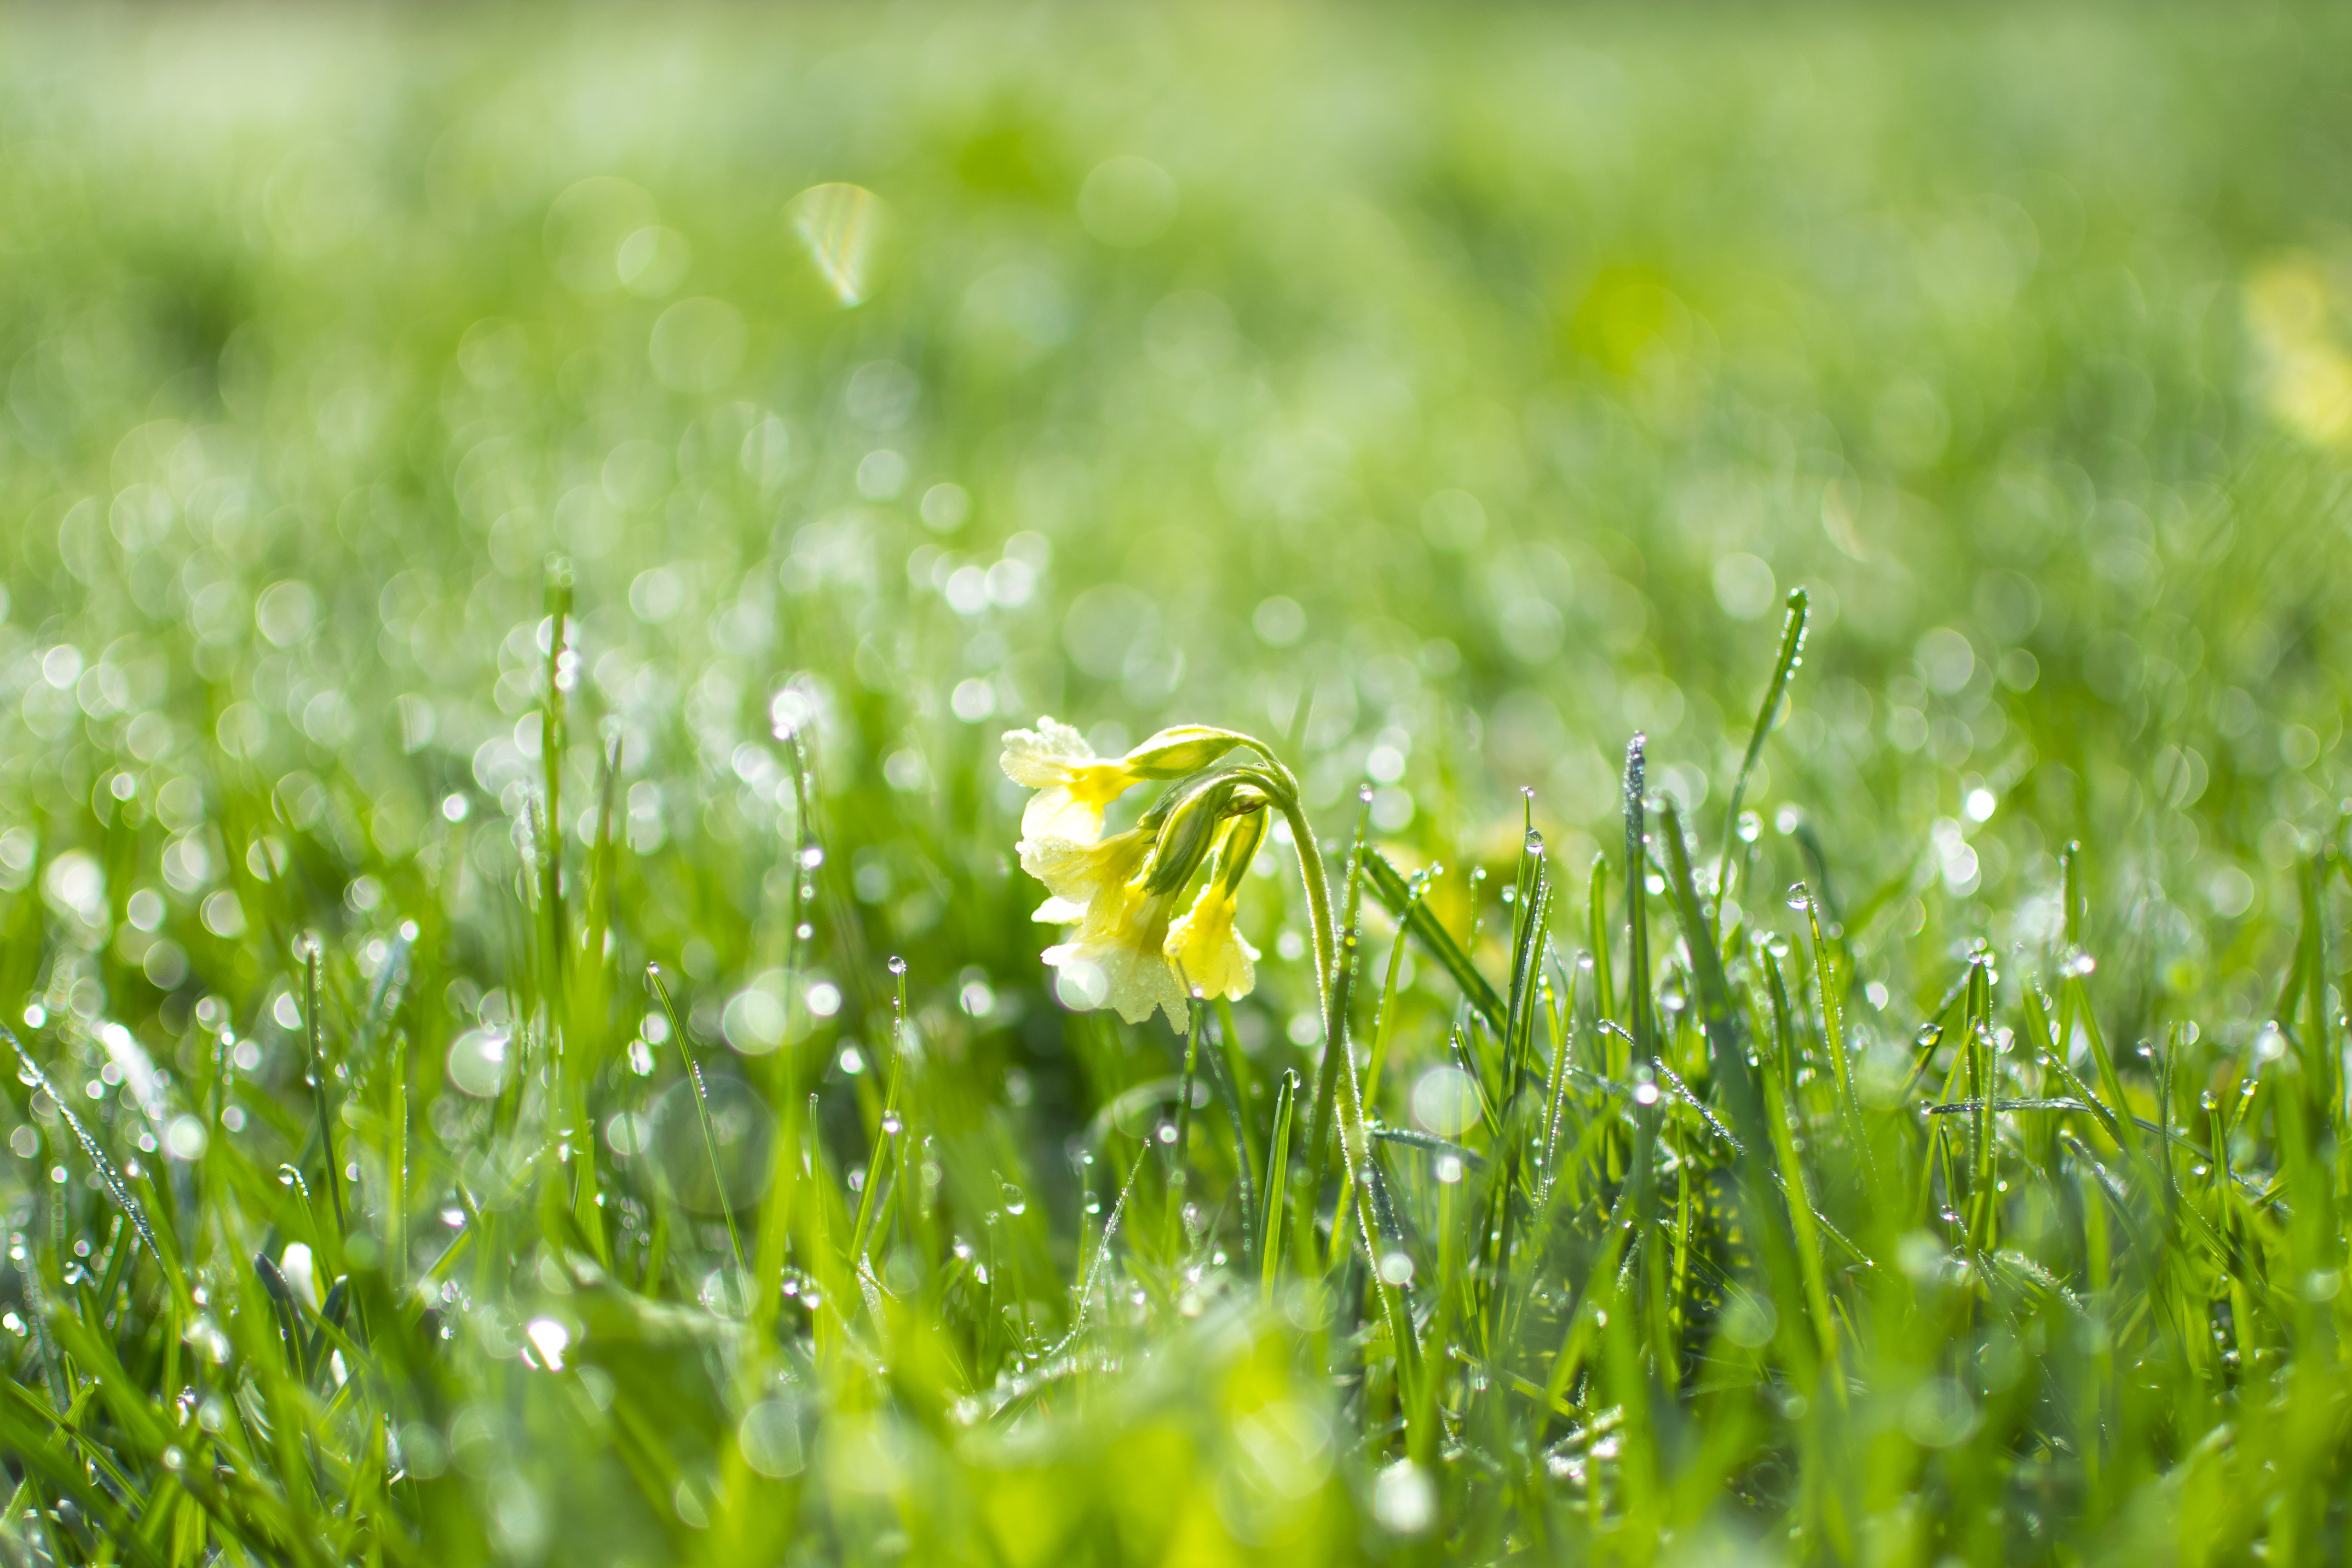
water, nature, grass, dew, light, bokeh, plant, field, lawn, meadow, prairie, sunlight, texture, leaf, flower, wet, summer, spring, green, reflection, macro, pasture, garden, closeup, flora, energy, wildflower, close up, droplets, grassland, wallpaper, beauty, joy, habitat, the sun, primula, moisture, impression, full bloom, drops of water, the background, macro photography, the freshness, flowering plant, the delicacy, deep green, the depth of focus, reflection of light, natural environment, grass family, plant stem, land plant